Lee F. Satterfield

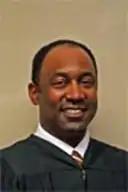
Satterfield in 2009

Lee F. Satterfield (born December 17, 1958) is a senior judge of the Superior Court of the District of Columbia.